Our Lady of the Cloud

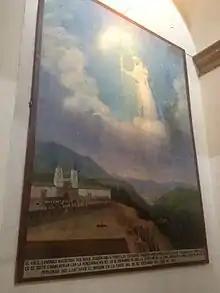
A crowd commemorates the miracle of Our Lady of the Cloud in front of the Church of St. Francis in Quito on December 30, 1900.

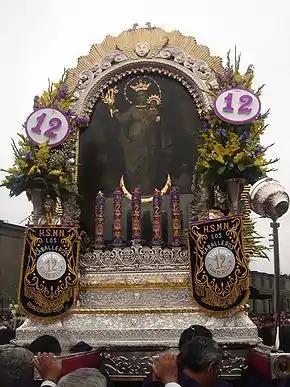
Our Lady of the Cloud image, Lord of Miracles procession in Lima, Peru.

Our Lady of the Cloud is a Marian devotion of Ecuador and Peru.